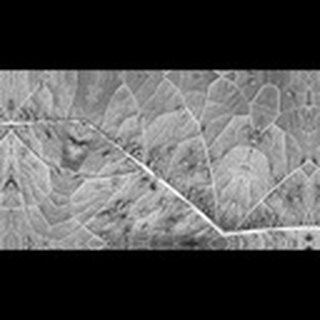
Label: cotton_aphids